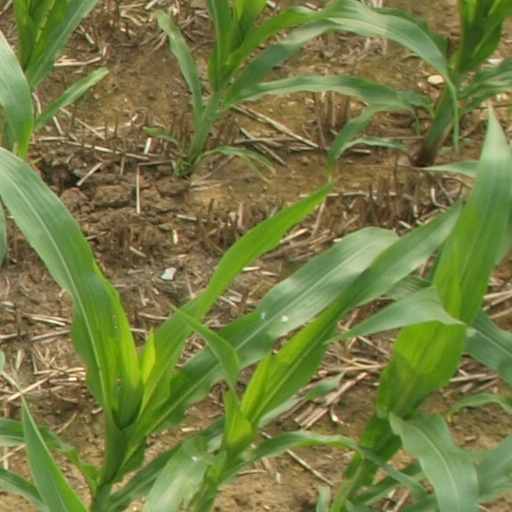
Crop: maize; corn